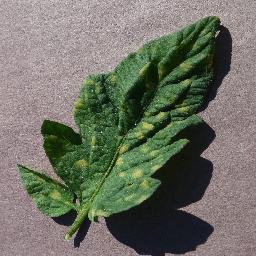
Label: Tomato___Leaf_Mold